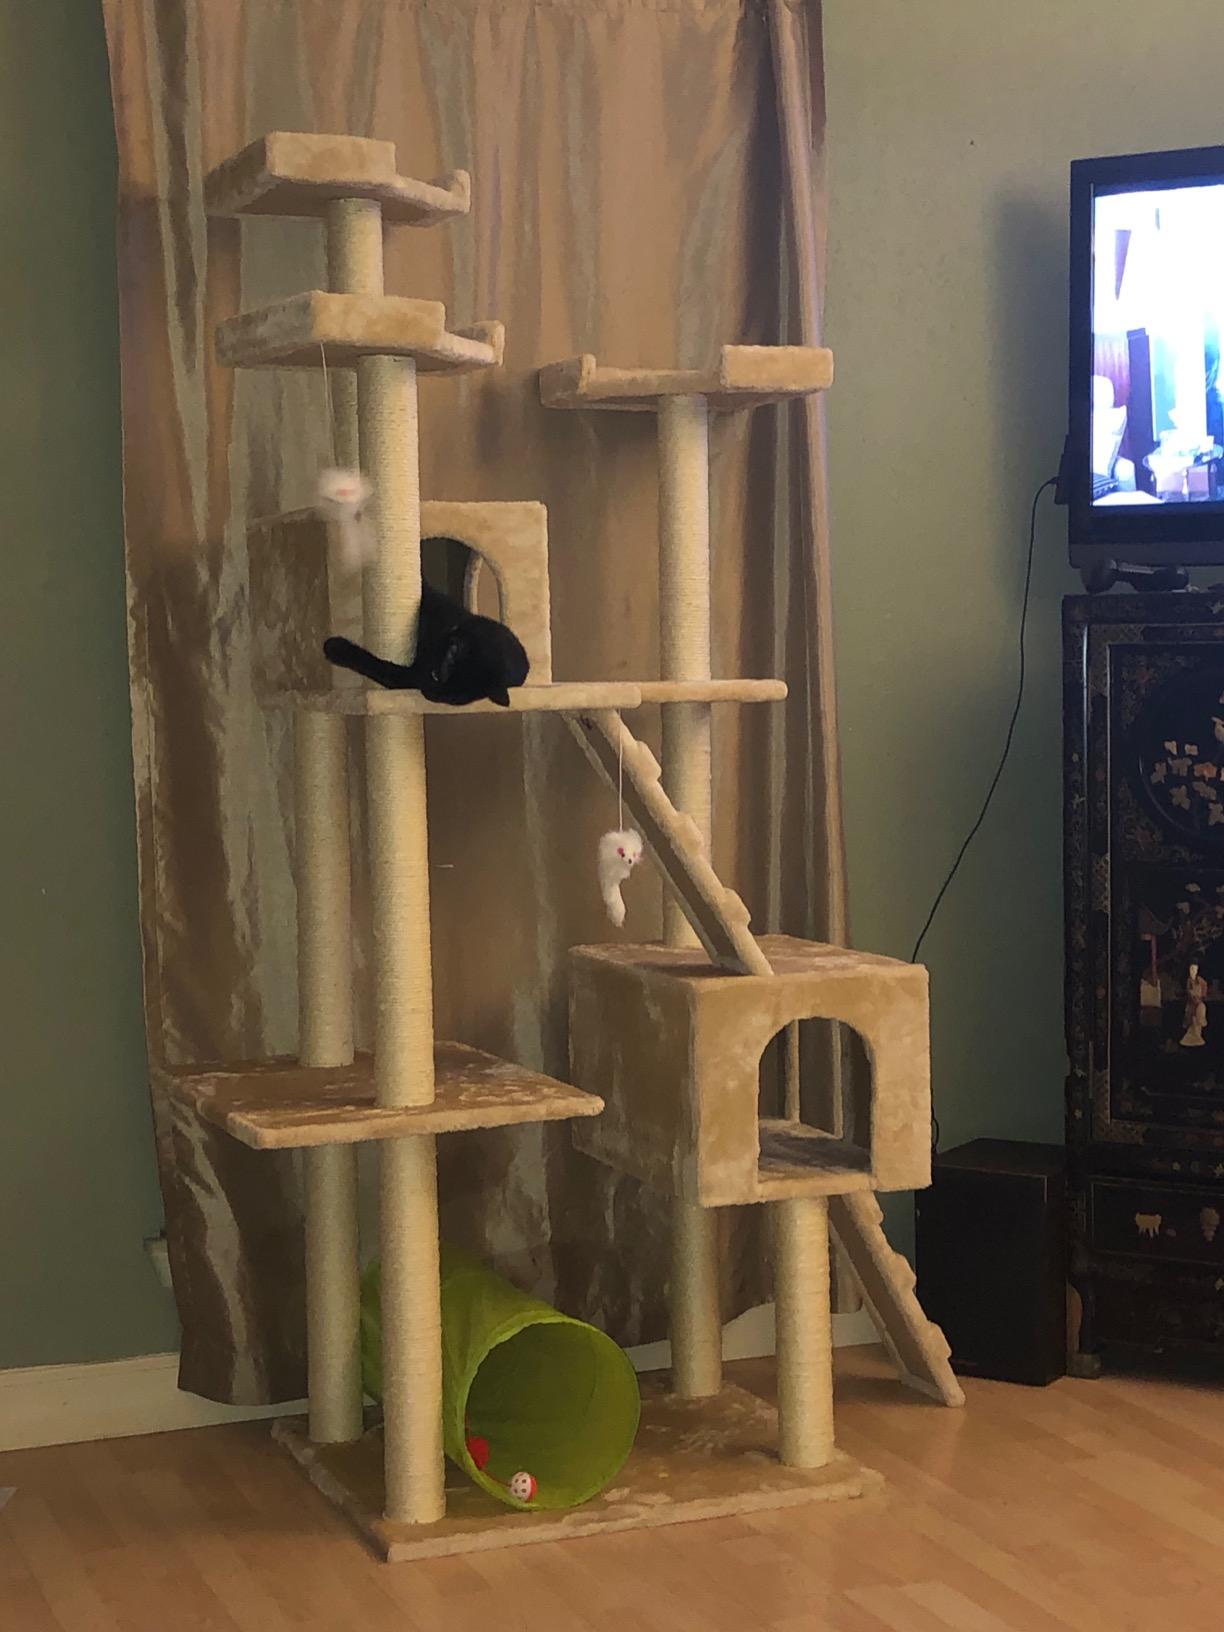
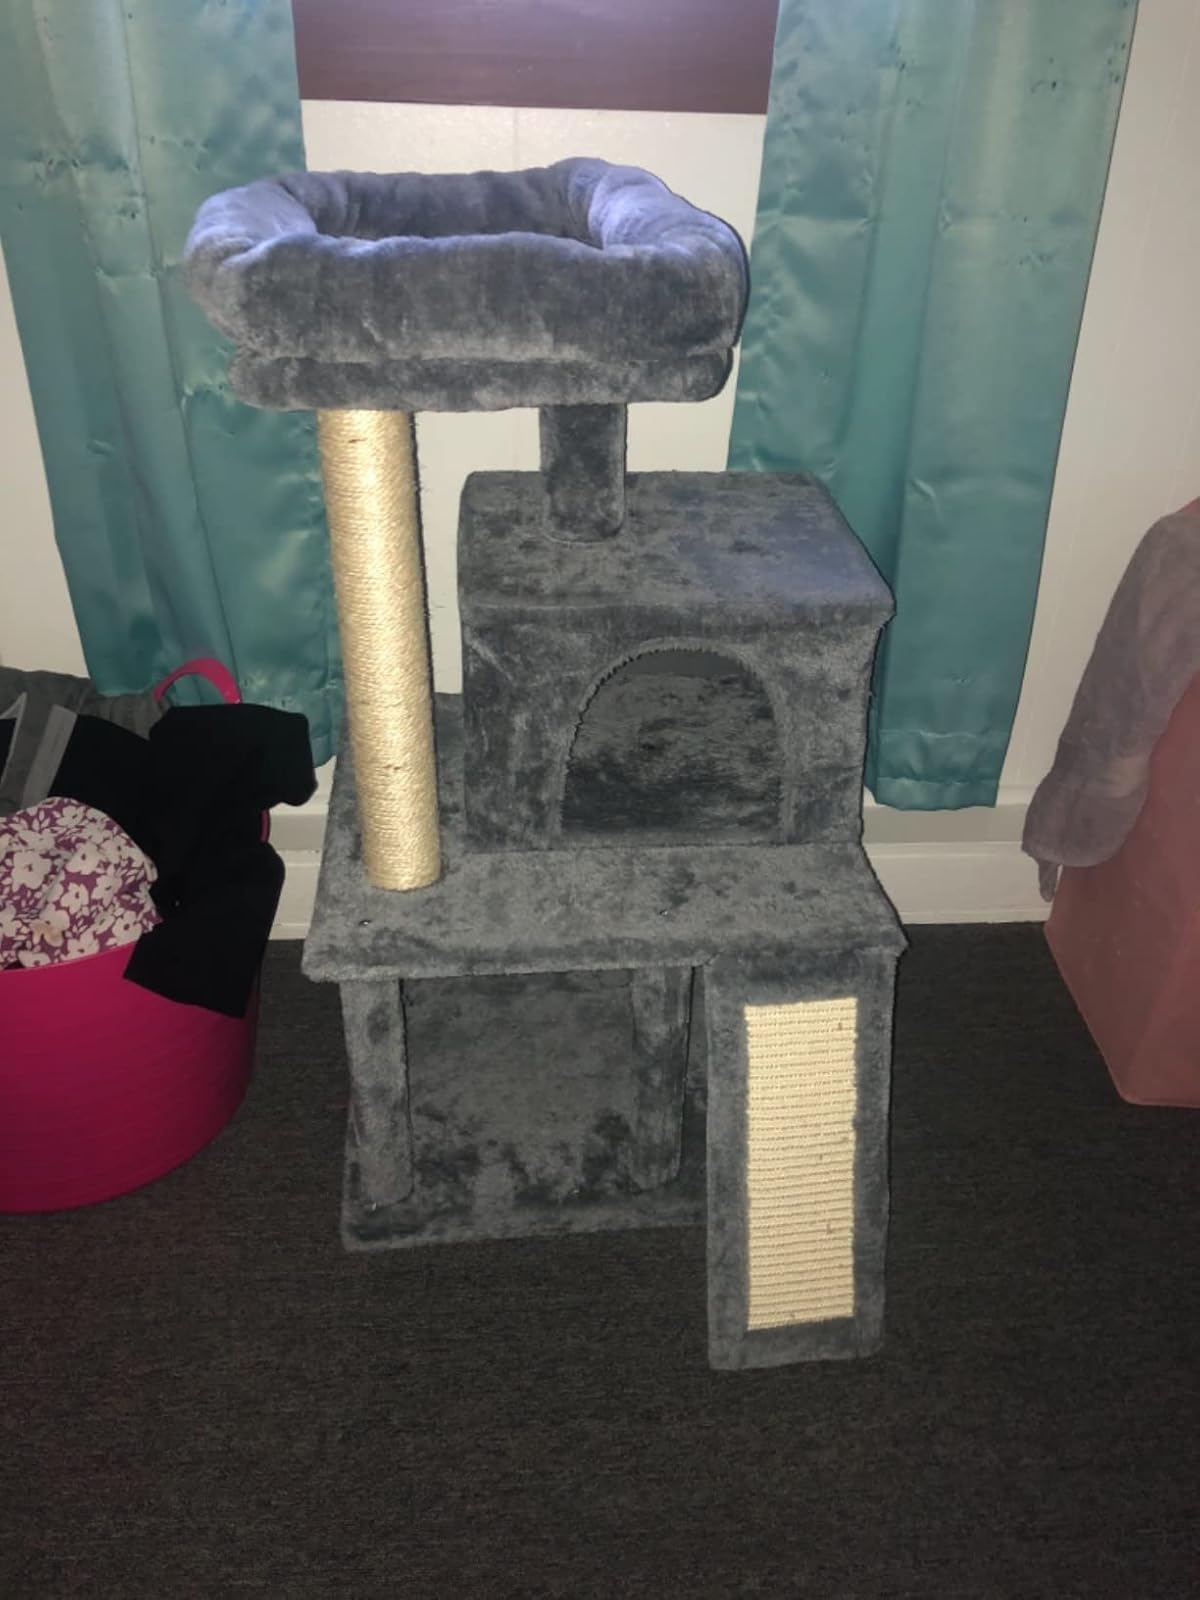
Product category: items_cat tree
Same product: no